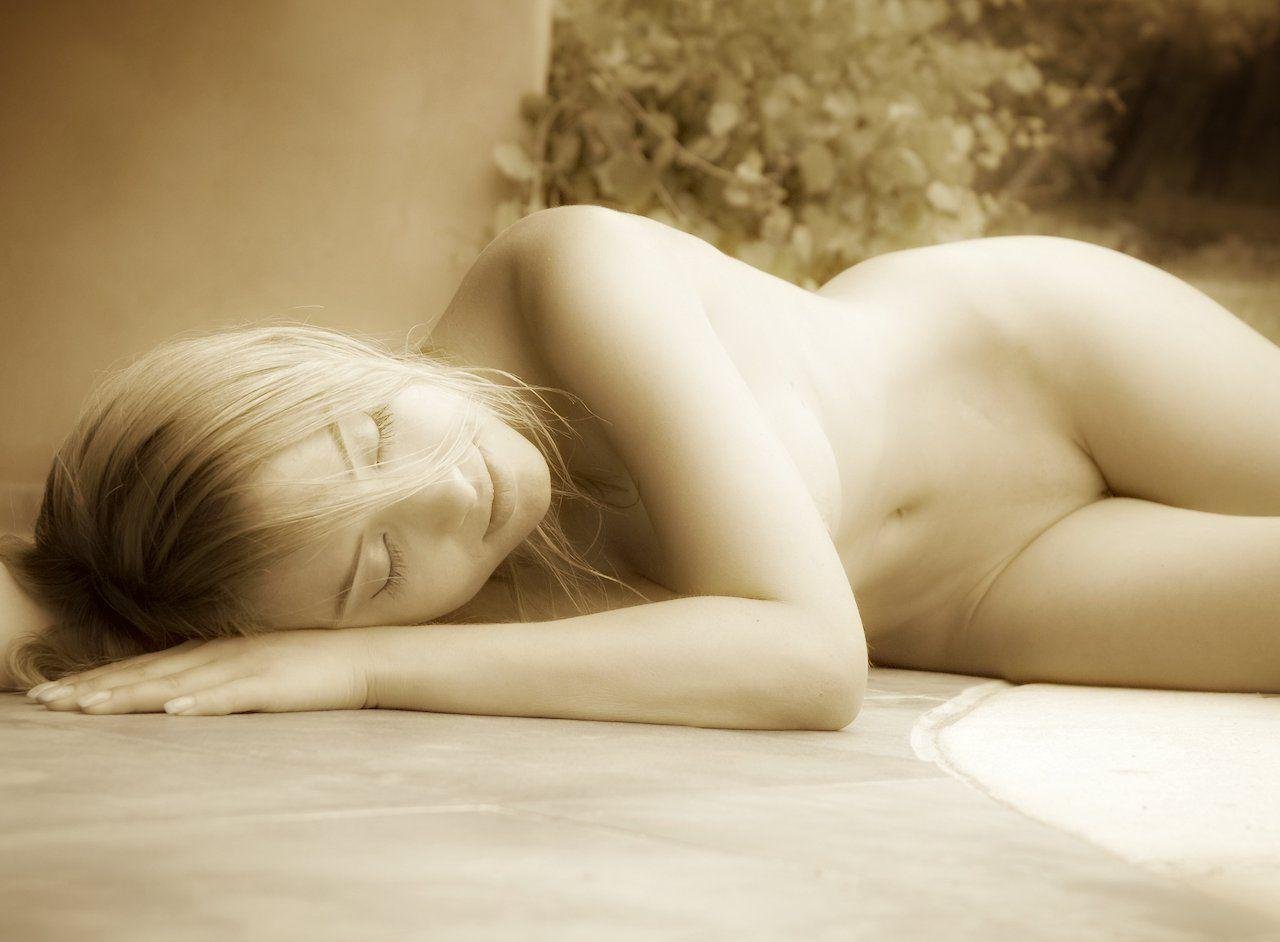
hand, person, girl, woman, photography, leg, love, model, sleeping, sitting, child, empty, blonde, long hair, close up, sleep, dream, infant, skin, beauty, sexy, nude, blond, facial, exciting, erotic, interaction, photo shoot, sense, human positions, human action, art model, charms, blondin